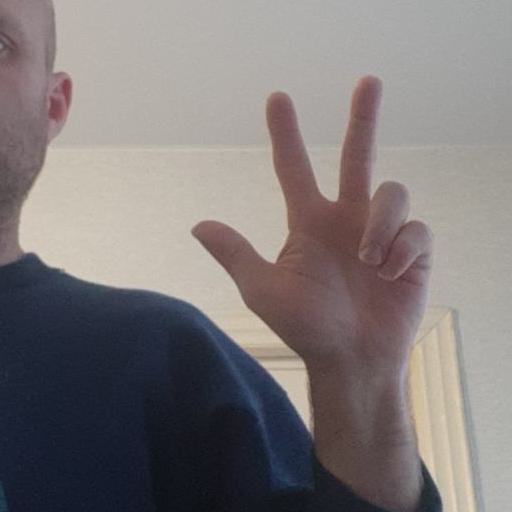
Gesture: three2